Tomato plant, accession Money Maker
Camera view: horizontal (90 deg, fisheye); turntable rotation: 210 degrees
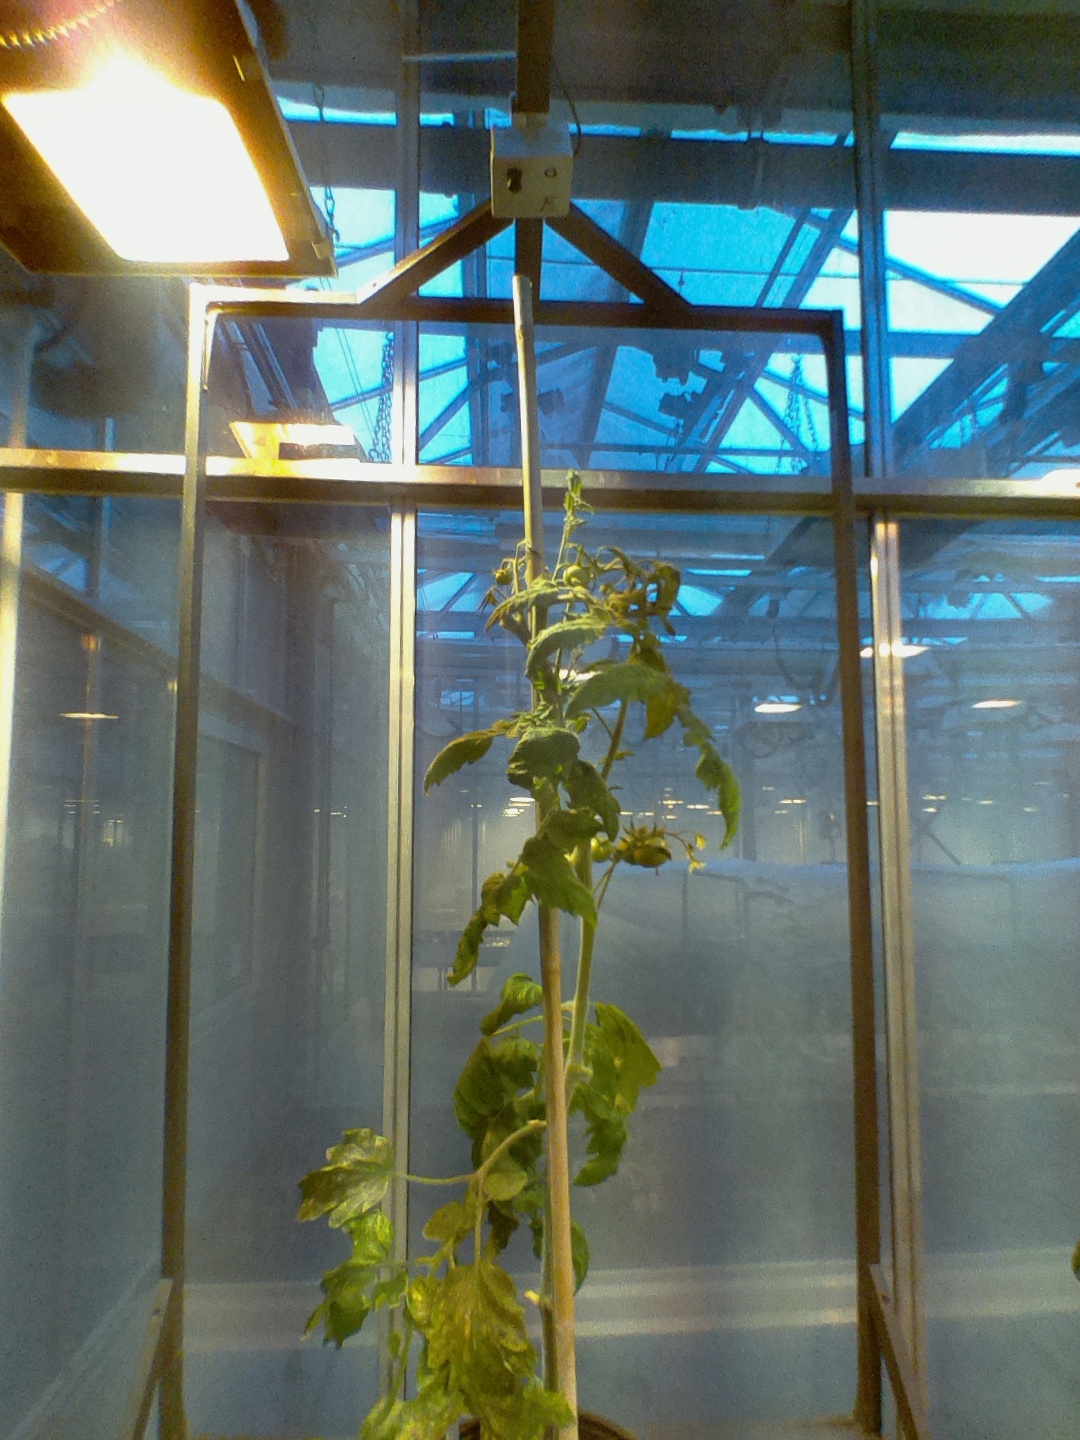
BBCH growth stage 75: 50%-60% of final fruit size